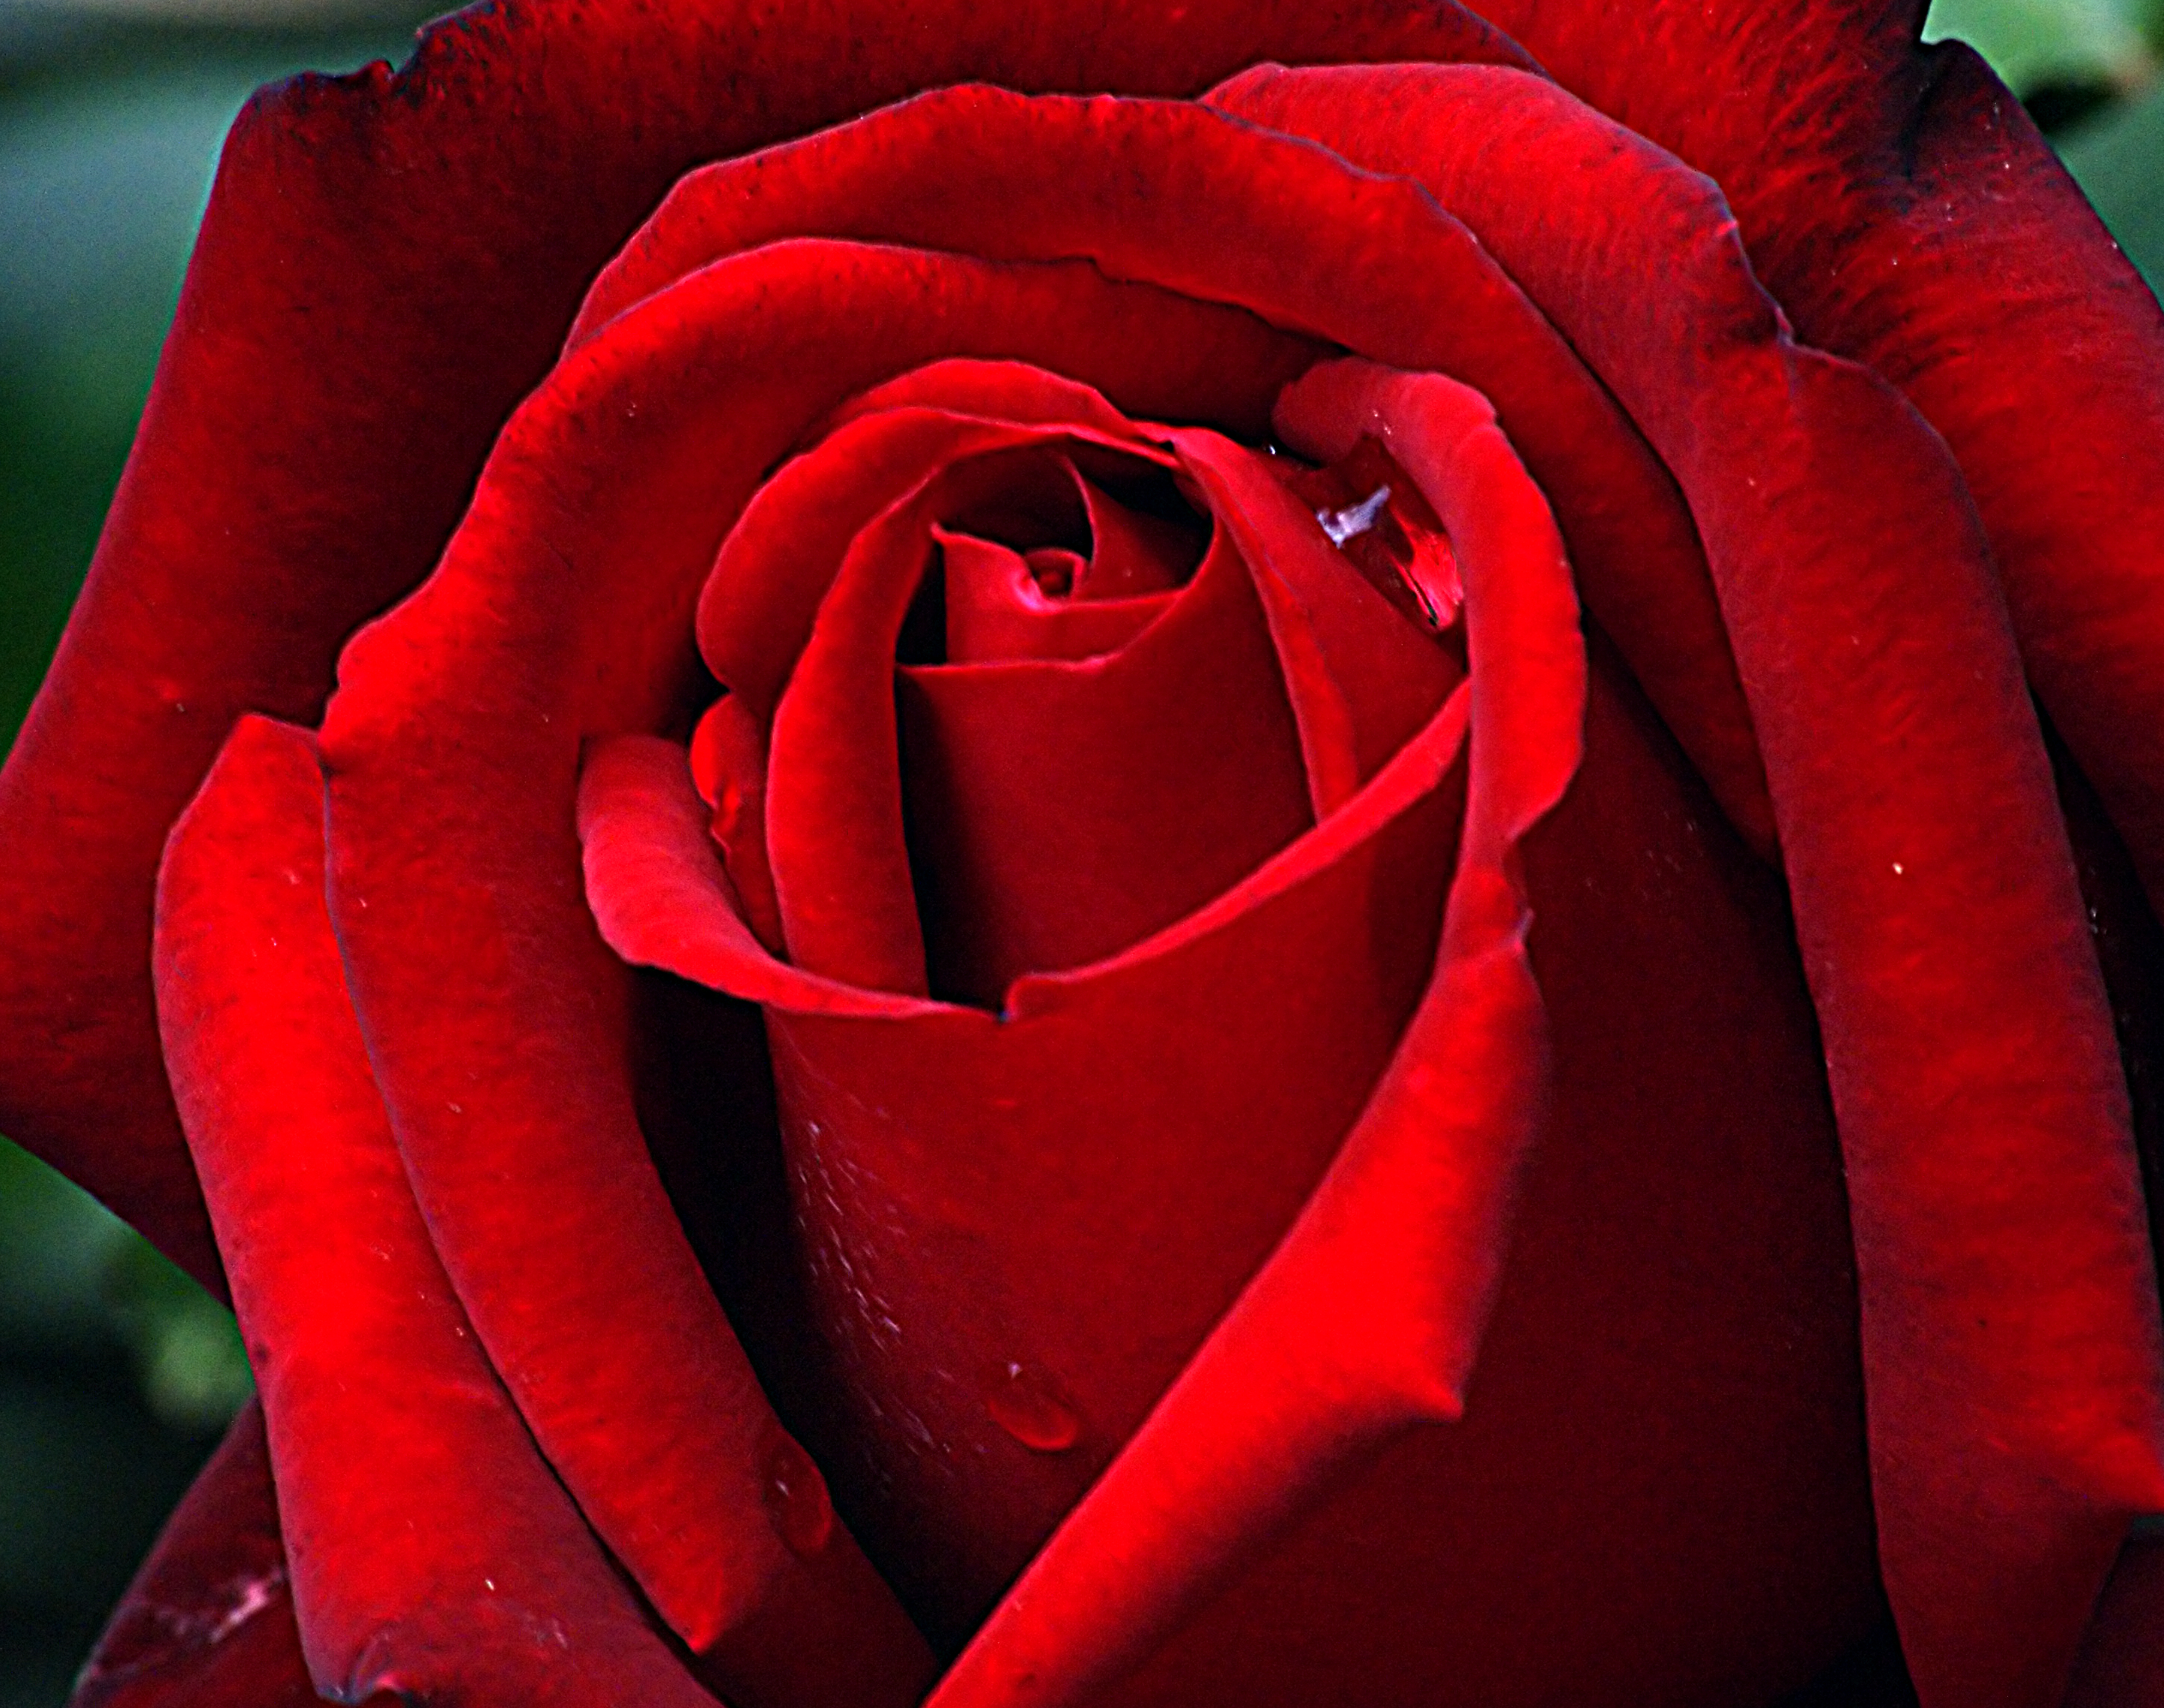
plant, flower, petal, rose, red, pink, flowers, close up, roses, gardens, blooms, florals, ingridbergmanrose, macro photography, valentine's day, flowering plant, garden roses, rose family, land plant